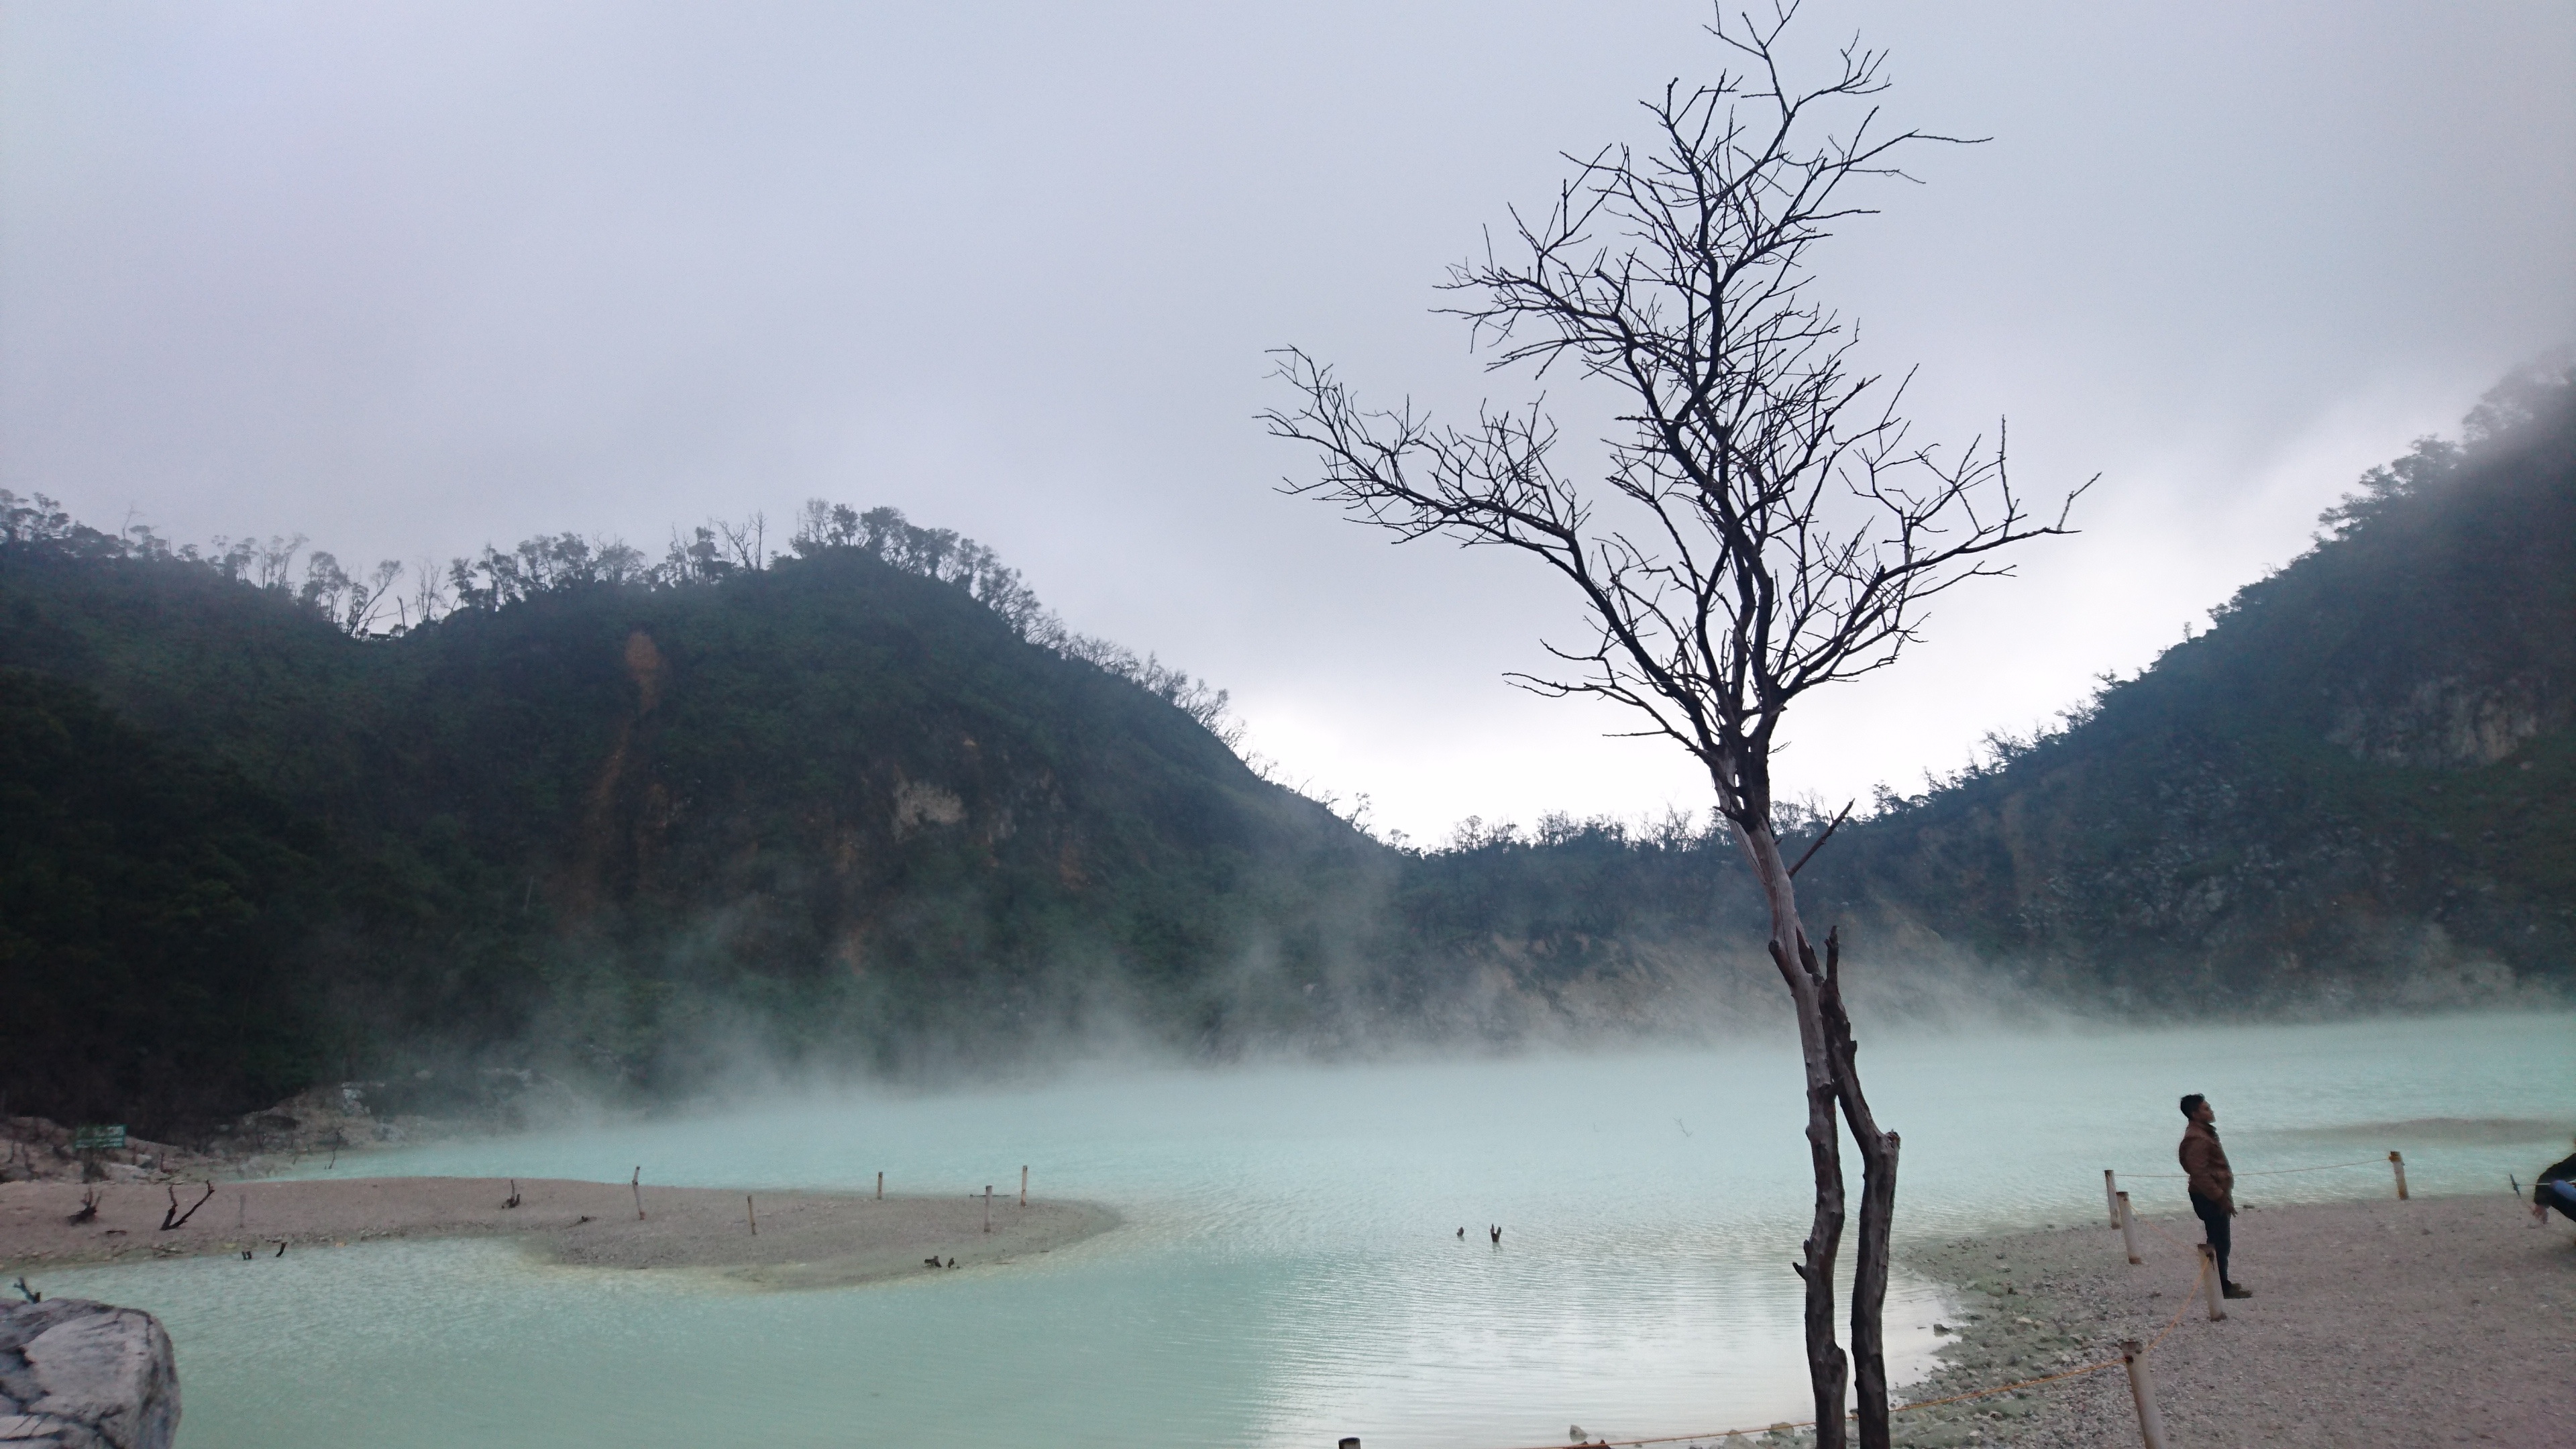
landscape, tree, nature, wilderness, mountain, snow, winter, fog, mist, morning, lake, river, weather, reservoir, body of water, loch, atmospheric phenomenon, mountainous landforms